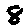
Label: 8